Answer in natural language. How many Doorways are visible in the scene? Choose between the following options: 0, 4, 1, 2 or 3
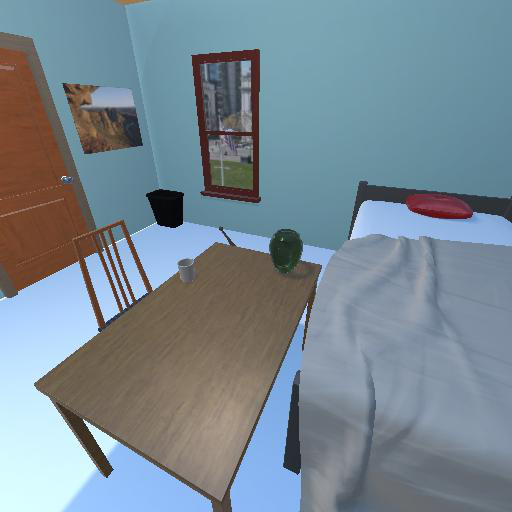
<answer>1</answer>